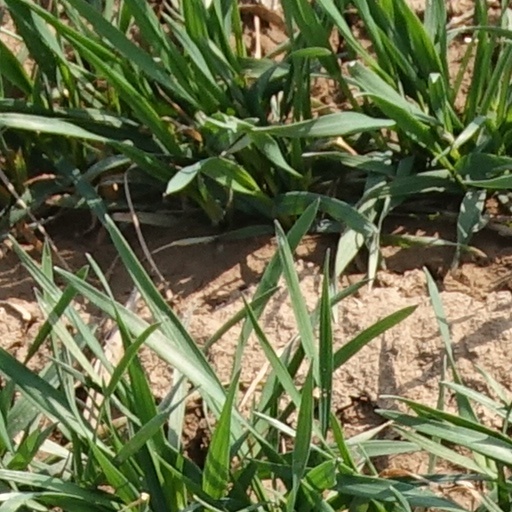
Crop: wheat